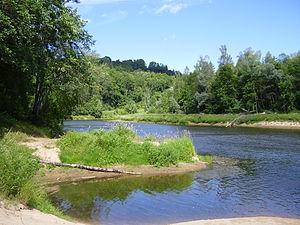
Le parc national de la Gauja, créé en 1973 sur 917,45 km² dans la région Vidzeme, est le plus grand et le plus ancien parc national de Lettonie. Il est également le plus grand parc national des pays baltes. Il compte de nombreuses pistes de ski et plusieurs châteaux, le Château de Sigulda et Turaida à Sigulda ainsi que le chateau du Moyen Âge et le nouveau à Cēsis.